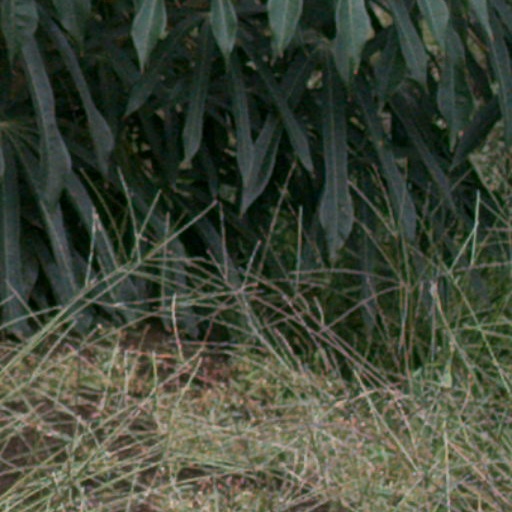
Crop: cassava